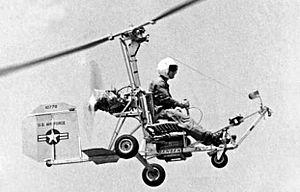
Le Bensen B-8 est un petit autogire monoplace développé aux États-Unis dans les années 1950. Bien que la production de l'appareil soit arrêtée depuis 1987 des plans pour la construction amateur ont été disponibles au moins jusqu'en 2007. La version de base est une version remodelée du Gyroglider Bensen B-7 précédemment développé par Igor Bensen, le principal constructeur d'autogire américain de l'époque. Le B-8 effectue son premier vol courant 1955. Le 6 décembre c'est au tour de la version propulsée B-8M de prendre l'air à son tour. L'appareil se révèle aussi simple qu'efficace et des centaines de kits sont vendus dans les 30 années qui suivent, principalement à des constructeurs amateurs.